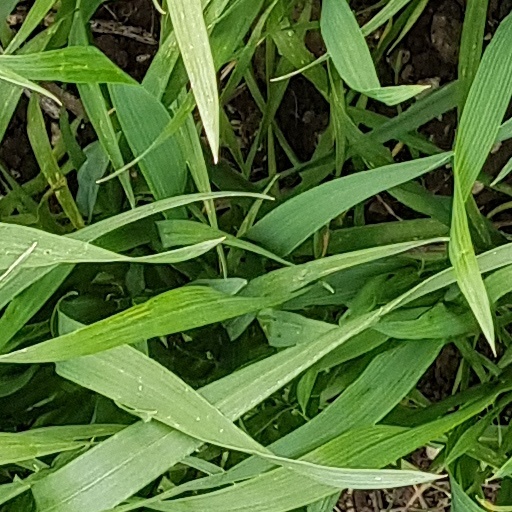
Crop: wheat